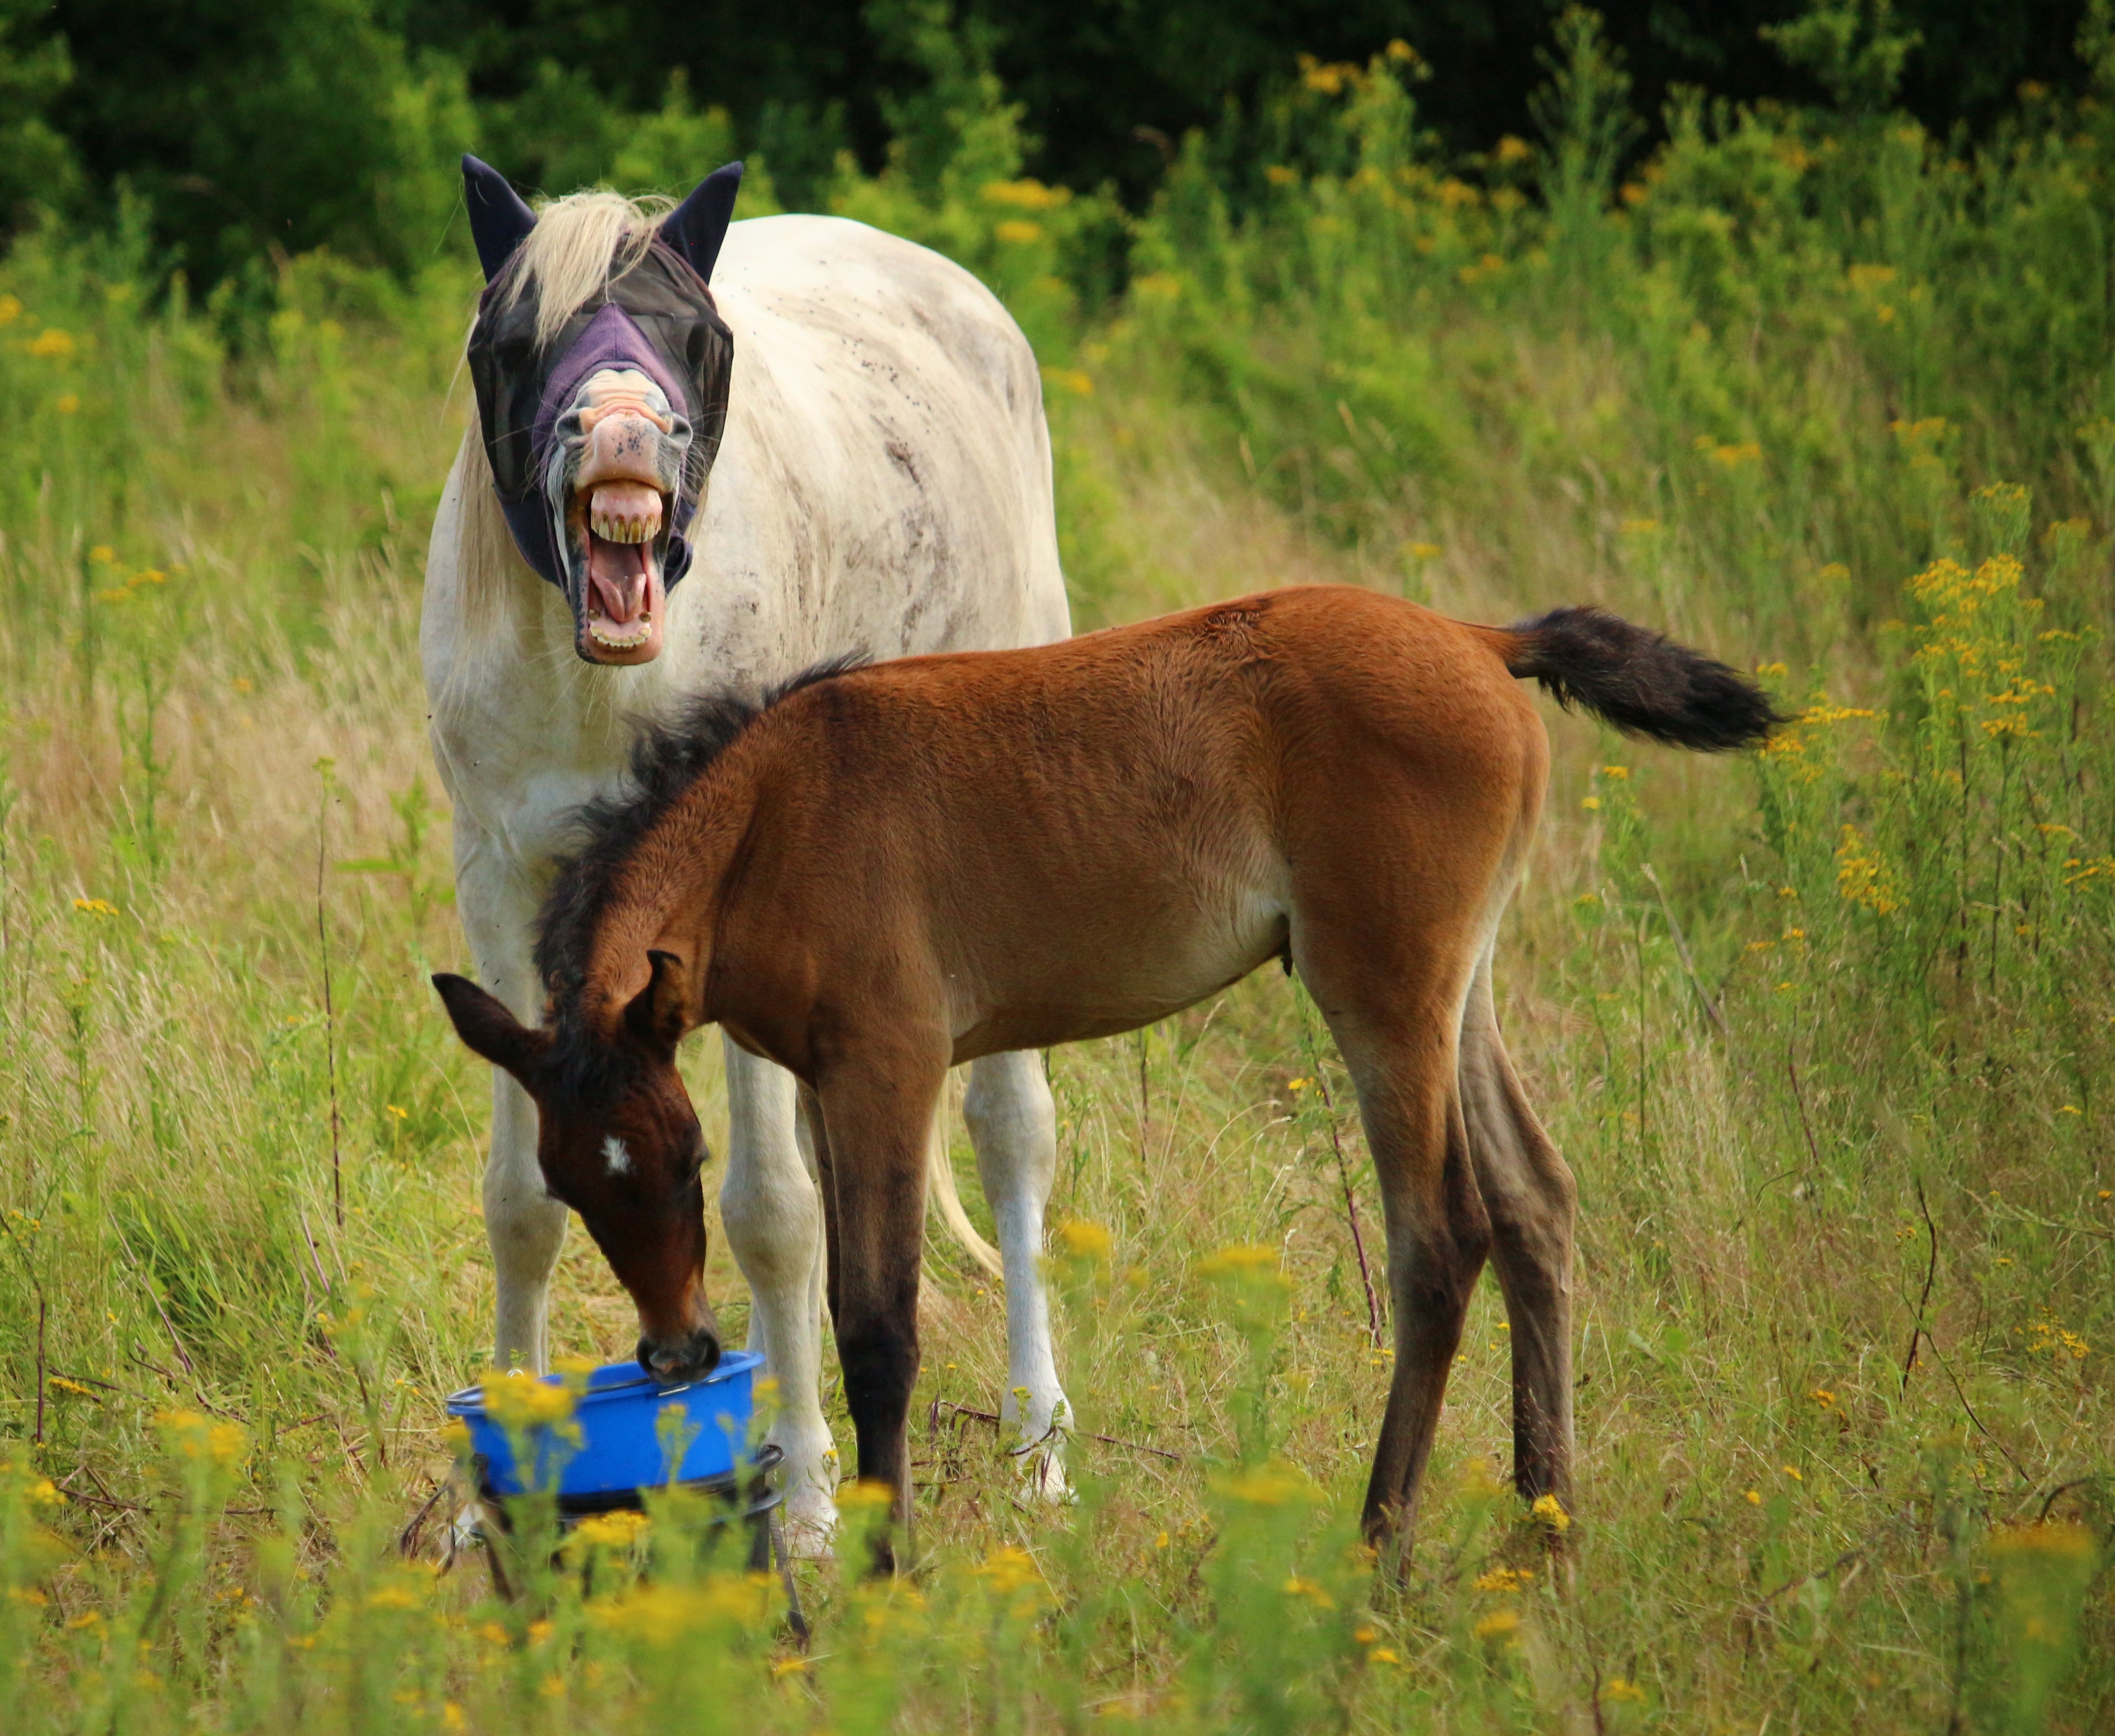
grass, meadow, prairie, wildlife, herd, pasture, grazing, horse, mammal, stallion, mane, fauna, yawn, grassland, vertebrate, mare, mold, foal, colt, thoroughbred arabian, brown mold, pack animal, suckling, horse like mammal, mustang horse